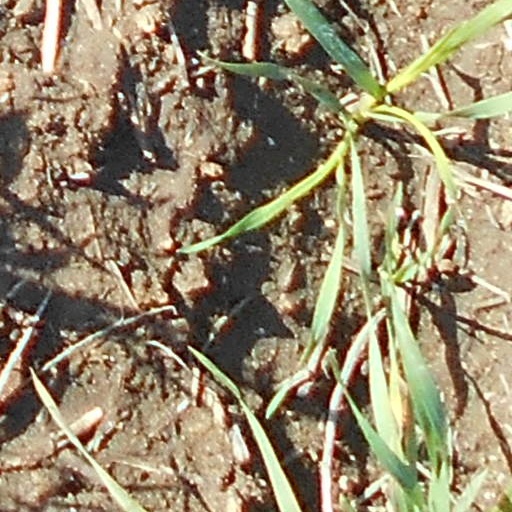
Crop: wheat